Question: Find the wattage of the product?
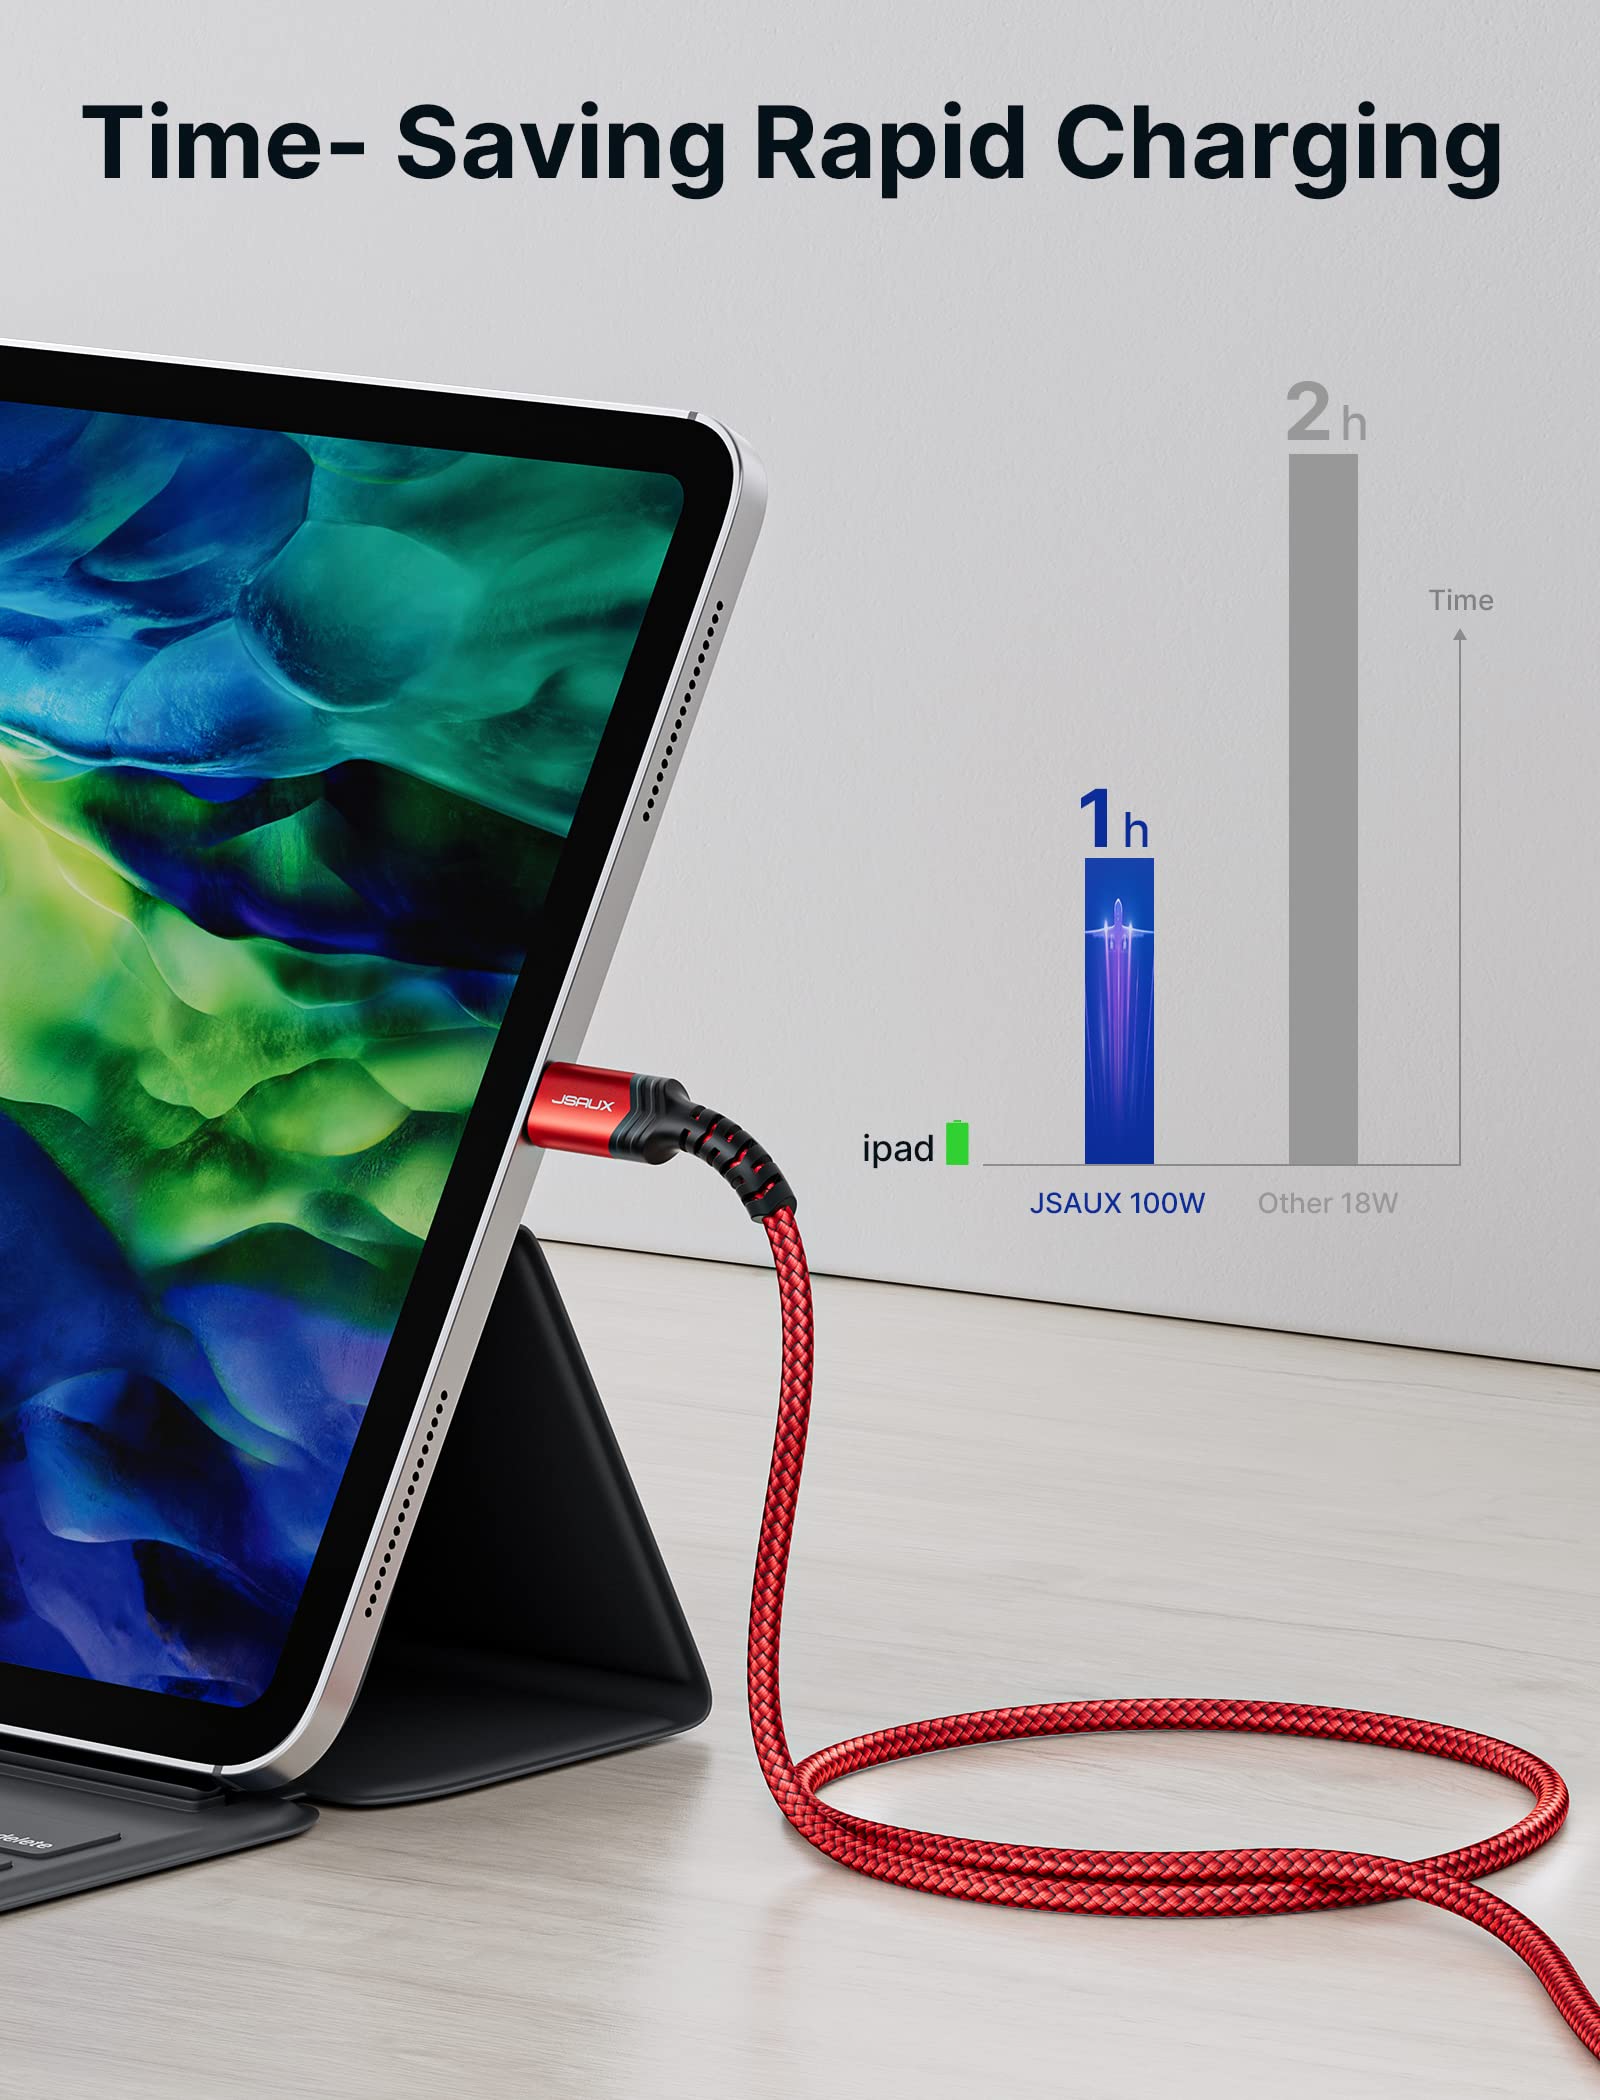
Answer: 100.0 watt